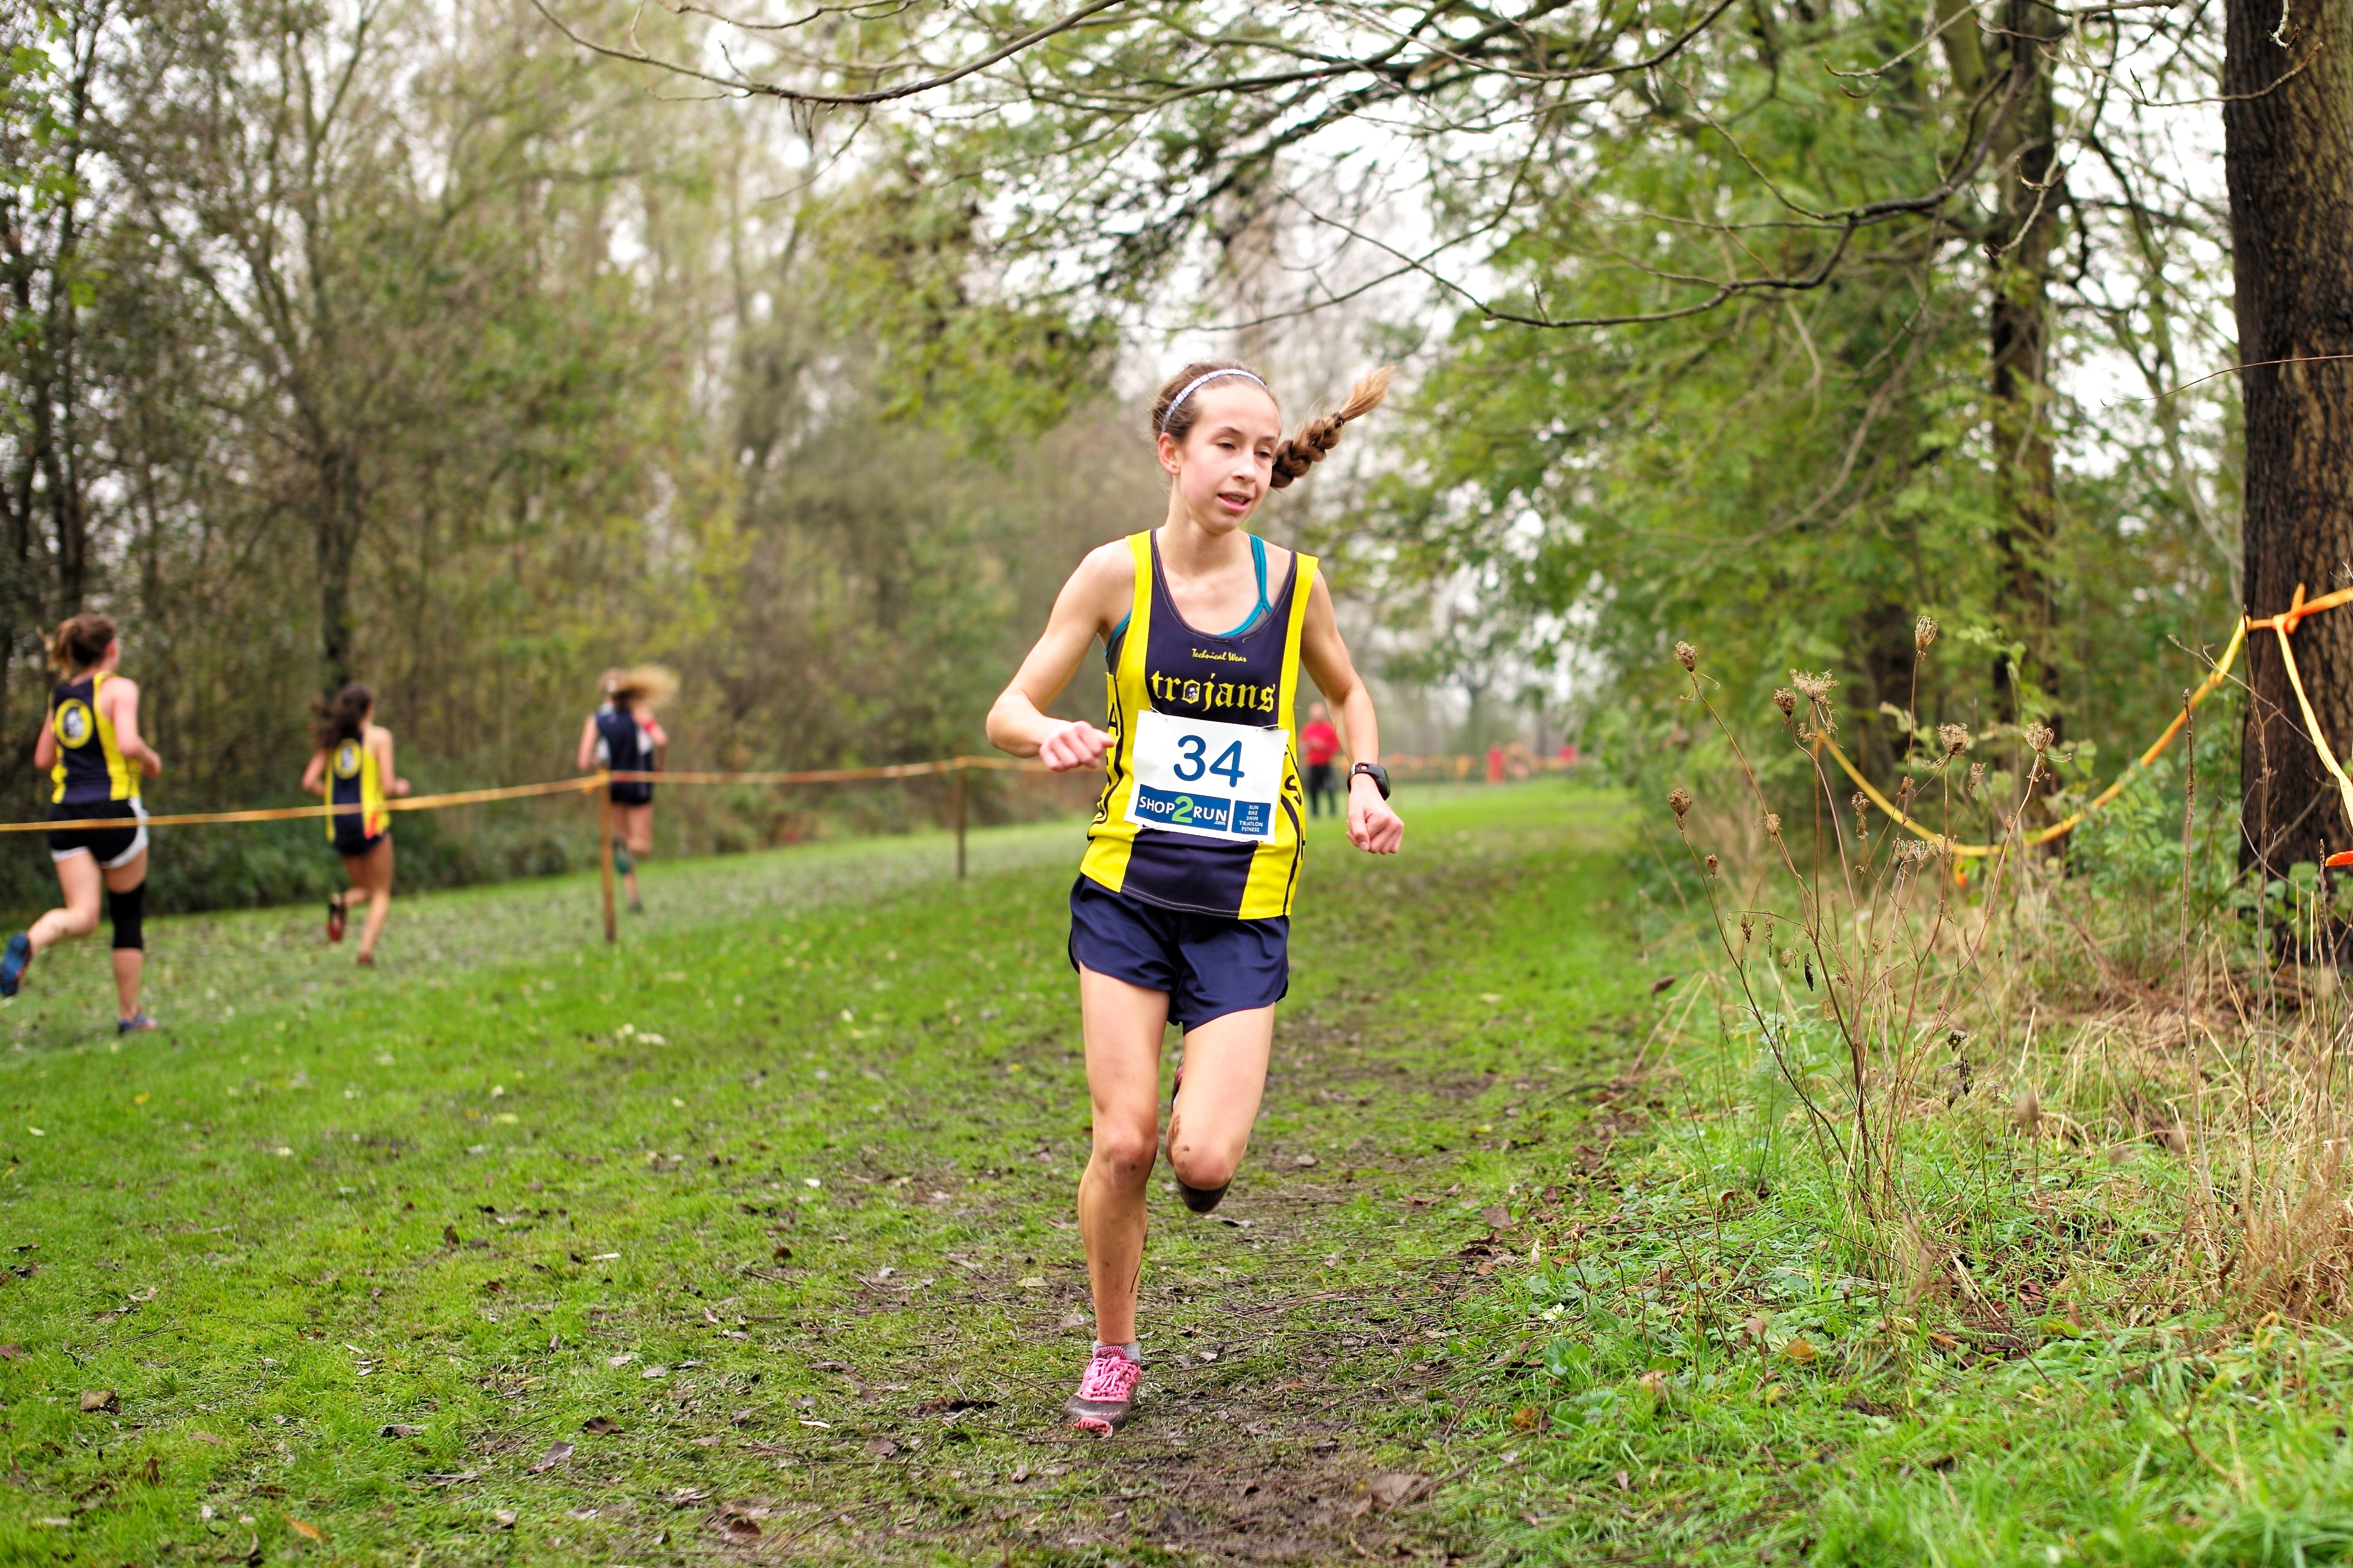
person, trail, running, recreation, jogging, race, sports, endurance, athletics, physical exercise, outdoor recreation, human action, endurance sports, ultramarathon, duathlon, long distance running, cross country running, cross country cycling